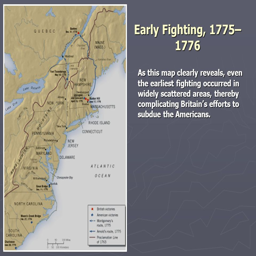
early fighting -- as this map clearly reveals , even the earliest fighting occurred in widely scattered areas , thereby complicating efforts to subdue thriller tv program .